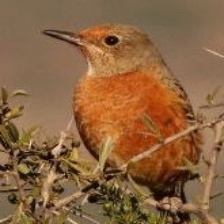
Species: CAPE ROCK THRUSH
Scientific name: MONTICOLA RUPESTRIS